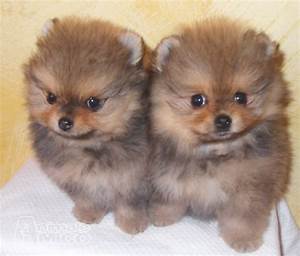
Label: cane